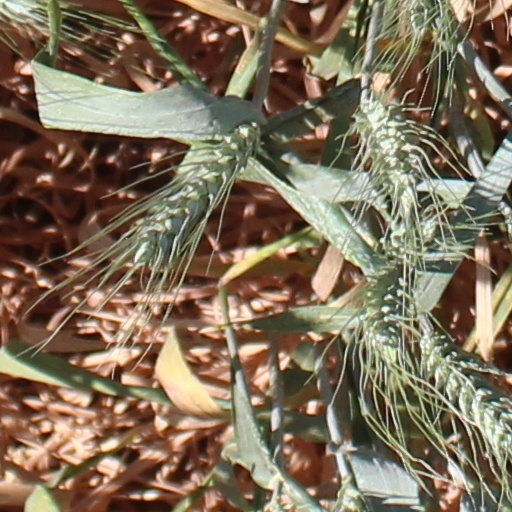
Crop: wheat